Brothers (2007 film)

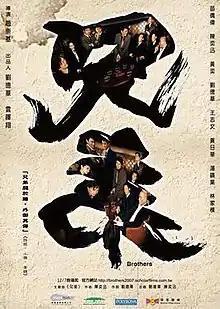
Theatrical poster

Brothers is a 2007 Hong Kong film. The story follows the relationship between two brothers (Michael Miu and Eason Chan) who are part of a Hong Kong triad. The film mostly takes place in Hong Kong and Bangkok, Thailand. Produced by Andy Lau's Focus Films, "Brothers" is directed by Derek Chiu and written by Chan Kin-chung and Y.C. Kong. The film was released in mainland China in the name of 兄弟之生死同盟 (pinyin: Xiōngdì zhī Shēngsǐ Tóngméng; "lit." Brothers: Alliance of Life and Death).